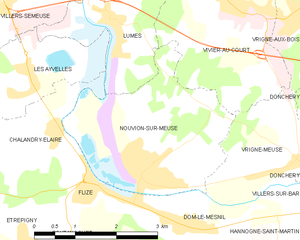
Carte des communes françaises: Nouvion-sur-Meuse